Neal Barrett Jr.

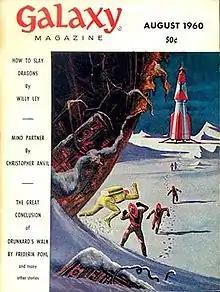
Barrett's first sf story, "To Tell the Truth" was originally published in the August 1960 issue of "Galaxy Science Fiction"

Neal Barrett Jr. (November 3, 1929 – January 12, 2014) was an American writer of fantasy, science fiction, mystery/suspense, and historical fiction. He also worked under the pseudonyms Victor Appleton, Chad Calhoun, Franklin W. Dixon (Stratemeyer Syndicate house names), Rebecca Drury, and J. D. Hardin.